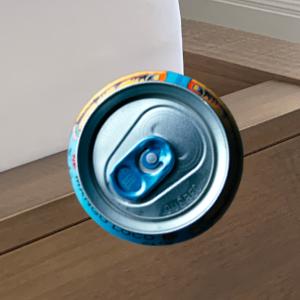
Label: cans